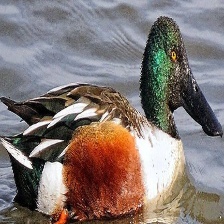
Species: NORTHERN SHOVELER
Scientific name: SPATULA CLYPEATA
ImageNet parent category: drake